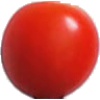
Label: Tomato Cherry Red 1